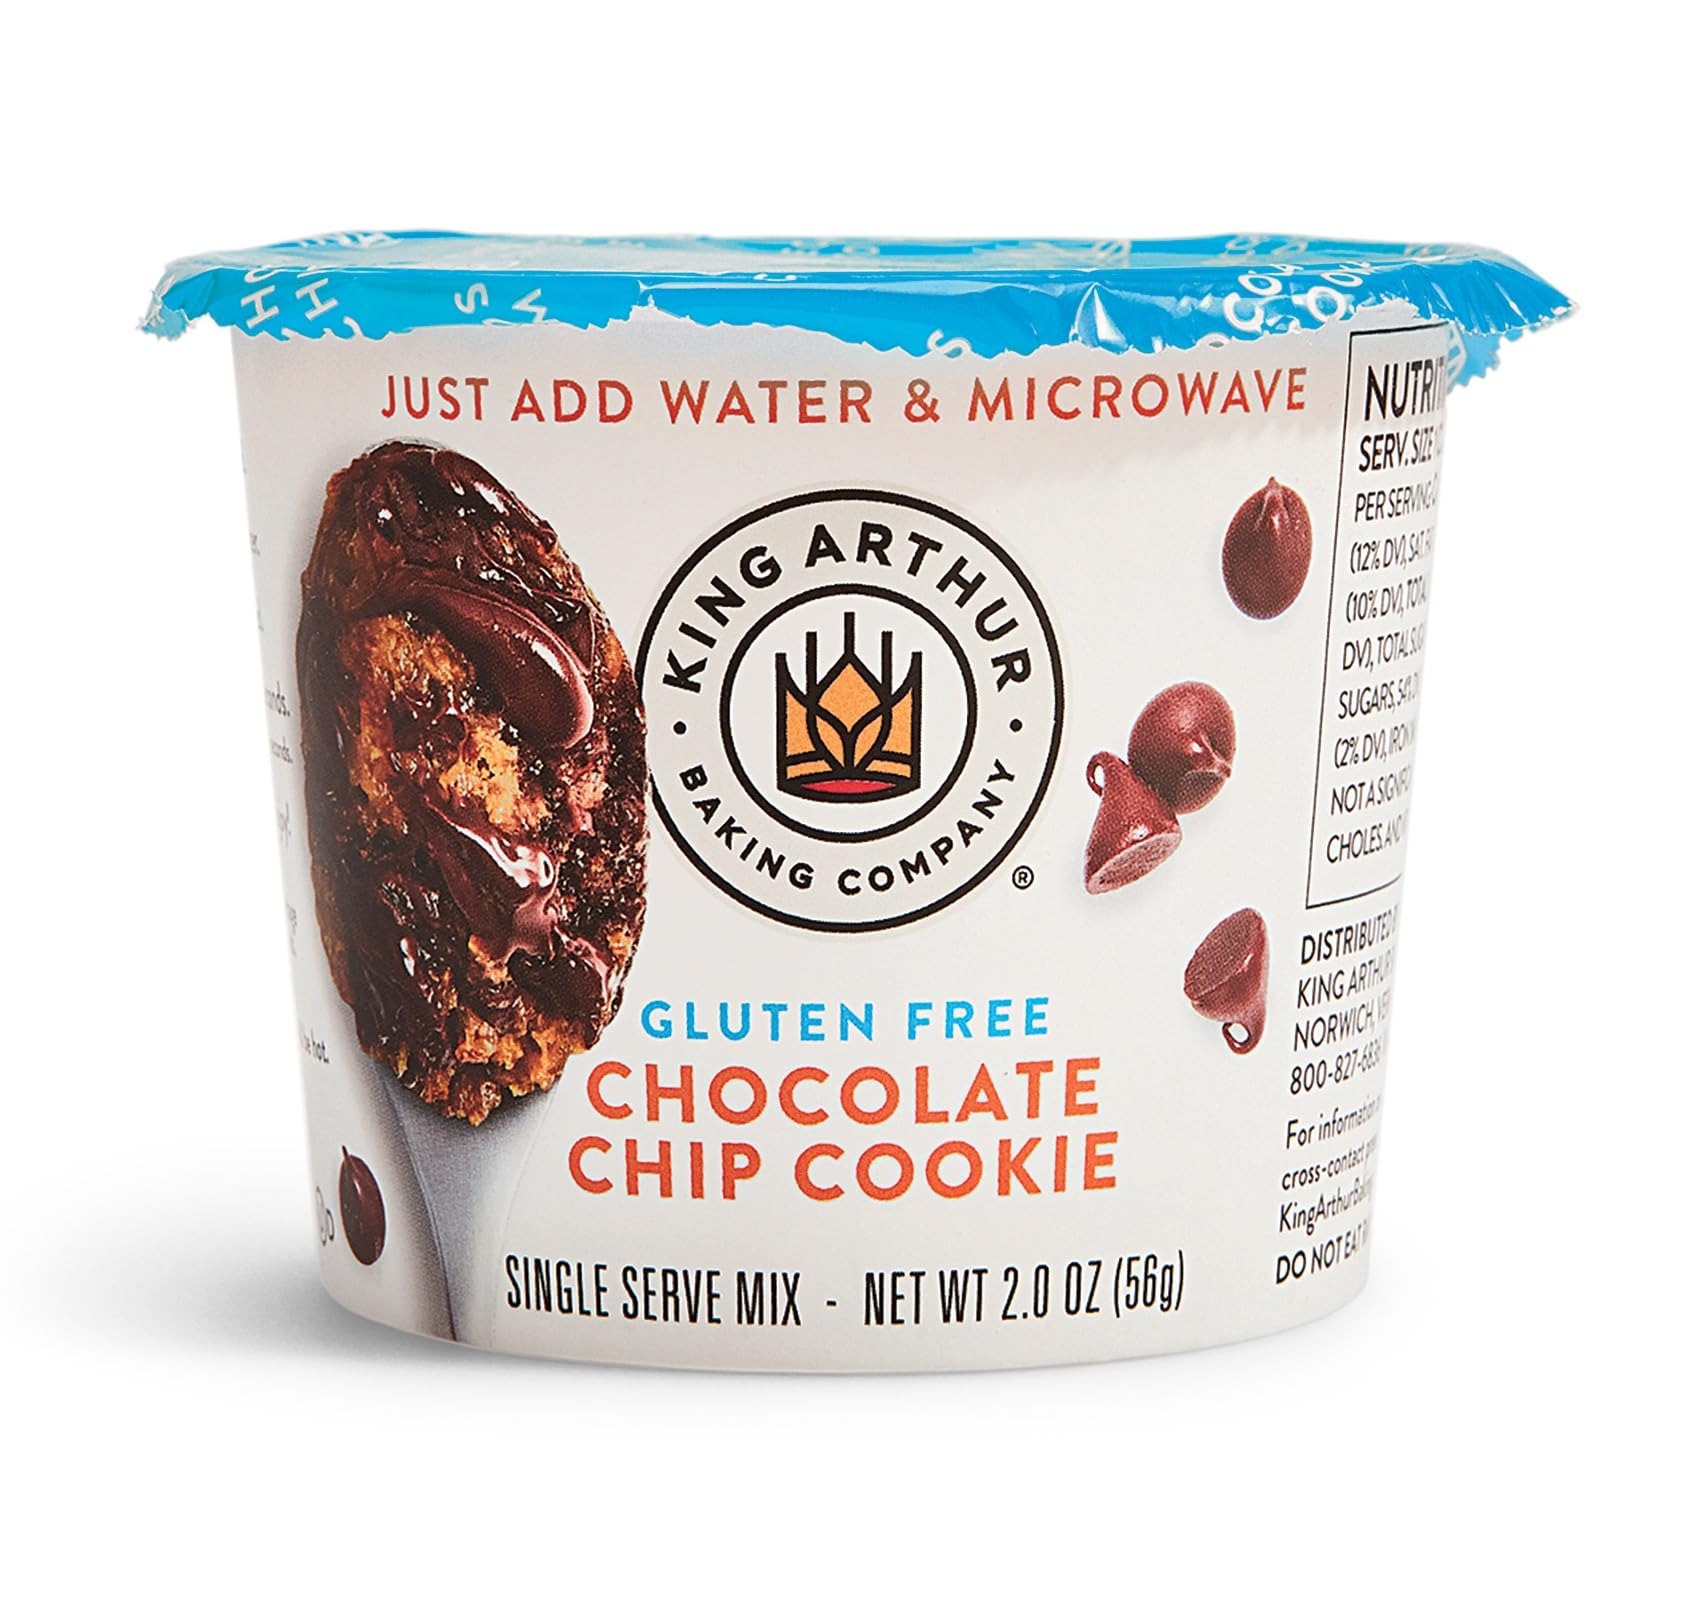
Item Name: King Arthur, Gluten-Free Single Serve Chocolate Chip Cookie Mix , Gluten-Free, Non-GMO Verified, 2 Ounce (Pack of 12)
Bullet Point 1: Ever wished you could have the ultimate soft-baked chocolate chip cookie appear in front of you? Now you can. With our single-serve mixes, you’re only half a minute away from warm, gooey, deliciousness. Nothing artificial…just the good stuff
Bullet Point 2: We believe in dessert—whenever, wherever—for everyone! Gluten-free, portable, and ready in a minute, our new single-serve mix makes that happen. Simply add water and microwave for an individual dessert perfectly portioned for one
Bullet Point 3: King Arthur Gluten-Free Single Serve Chocolate Chip Cookie Mi is Non-GMO Project Verified; Certified Gluten-Free by The GFCO, a program of the Gluten Intolerance Group (GIG) and Certified Kosher
Bullet Point 4: King Arthur Baking Company is a 100% Employee-Owned Company and a founding B Corporation
Bullet Point 5: We are King Arthur Baking Company. Our name and logo reflect who we've always been and always will be: bakers who are committed to spreading the simple joy of baking
Value: 24.0
Unit: Ounce

Price: 4.38